Telescopium

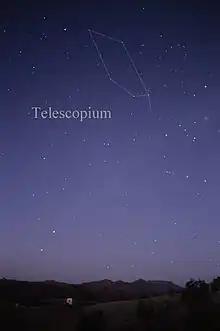
The constellation of Telescopium, the telescope, as it can be seen by the naked eye

Telescopium was introduced in 1751–52 by Nicolas-Louis de Lacaille with the French name "le Telescope", depicting an aerial telescope, after he had observed and catalogued 10,000 southern stars during a two-year stay at the Cape of Good Hope. He devised 14 new constellations in uncharted regions of the Southern Celestial Hemisphere not visible from Europe. All but one honored instruments that symbolised the Age of Enlightenment. Covering 40 degrees of the night sky, the telescope stretched out northwards between Sagittarius and Scorpius. Lacaille had Latinised its name to "Telescopium" by 1763.